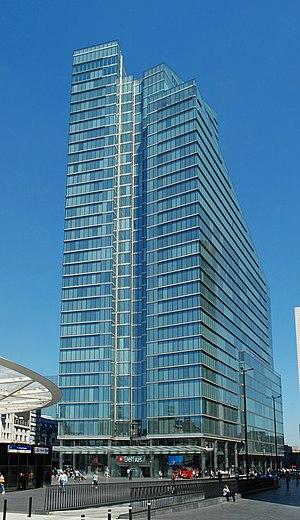
Belgique - Bruxelles - Tour Rogier, anciennement Tour Dexia (Postmodernisme, architecte Michel Jaspers, 2004-2006)
En Belgique, le postmodernisme en architecture apparaît dès la fin des années 1970, en réaction à l'architecture moderniste et fonctionnaliste, avec la construction de l'immeuble « Stéphanie 1 » par l'Atelier d'architecture de Genval, fondé par André Jacqmain.
La Tour Rogier est un gratte-ciel de bureaux situé dans Quartier Nord de Bruxelles, anciennement Tour Dexia.
La rue du Progrès est une rue bruxelloise qui commence sur la commune de Saint-Josse-ten-Noode à la place Rogier et qui se termine sur la commune de Schaerbeek à la rue des Palais, en passant entre autres par la place du Nord, le boulevard Simon Bolivar, l'avenue Philippe Thomas et l'avenue de la Reine.
Michel Jaspers, né à Anvers le 10 avril 1935, est un architecte belge qui est, avec l'Atelier d'Architecture de Genval, l'Atelier d'Art Urbain et le Bureau d'architecture Henri Montois, un des principaux représentants du postmodernisme en Belgique durant les années 1980, 1990 et 2000.